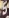
Number: 5